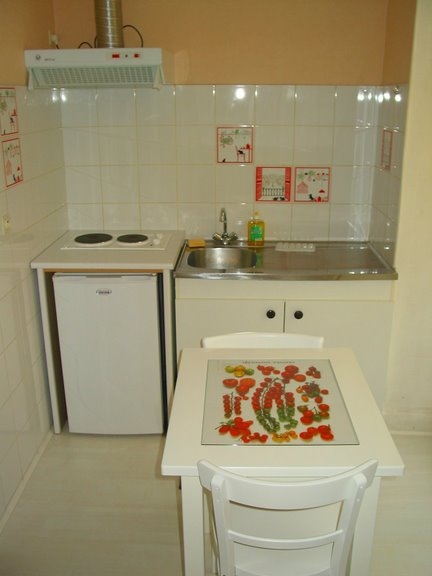
Room type: kitchen